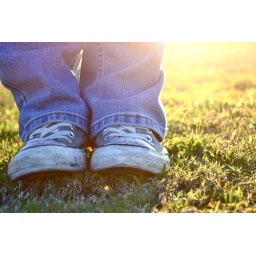
i find broken in kinda dirty shoes more appealing than shiny bleach white rubbery new ones.sooc.